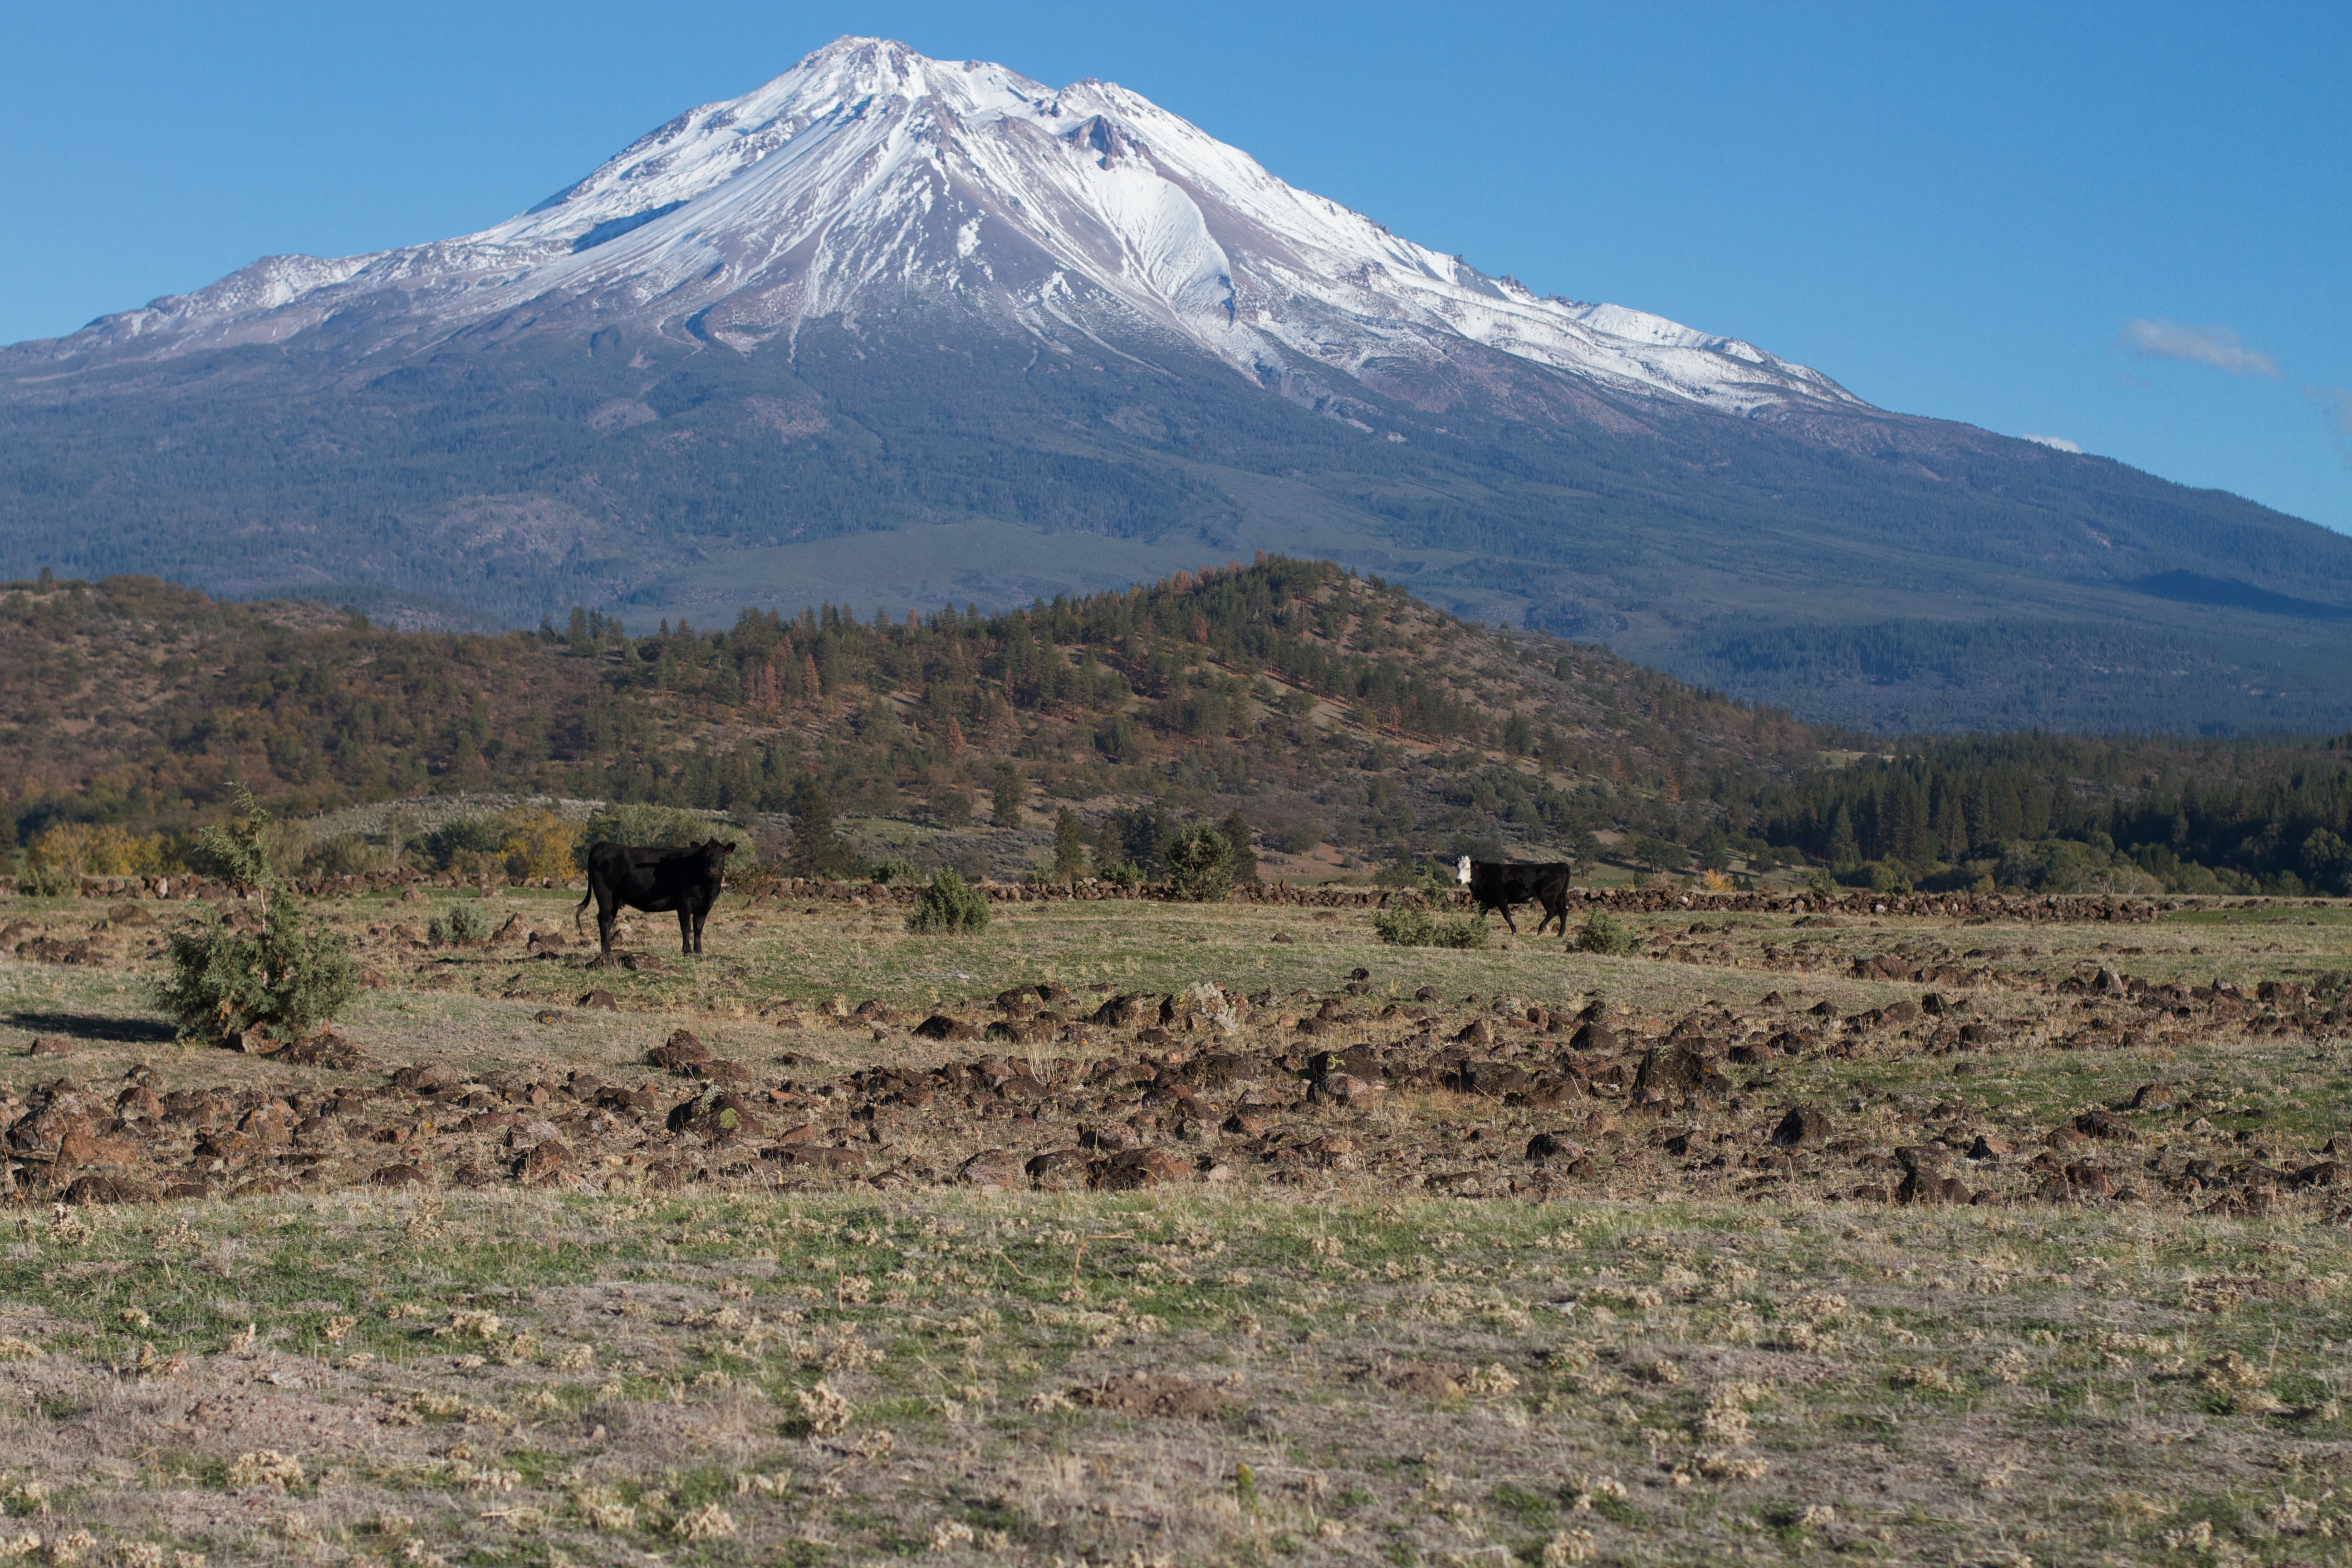
landscape, wilderness, mountain, meadow, prairie, hill, adventure, mountain range, cow, pasture, grazing, ridge, plain, grassland, plateau, fell, 2014365, ecosystem, tundra, steppe, rural area, landform, natural environment, geographical feature, mountainous landforms